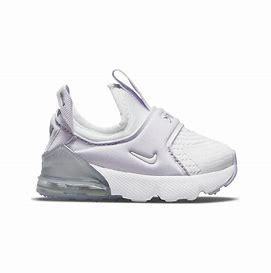
Brand: Nike
Model: Air Max 270 Extreme